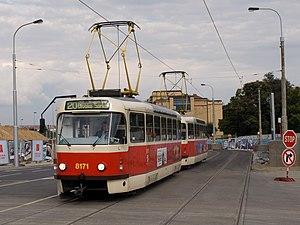
Le réseau de tramway de la ville de Prague est le réseau le plus important de Tchéquie. Il comprend 141 km pour vingt-six lignes de jour et neuf lignes de nuit. Le réseau transporte près de 340 millions de passagers par an et est exploité par l'entreprise publique Dopravní podnik hlavního města Prahy.